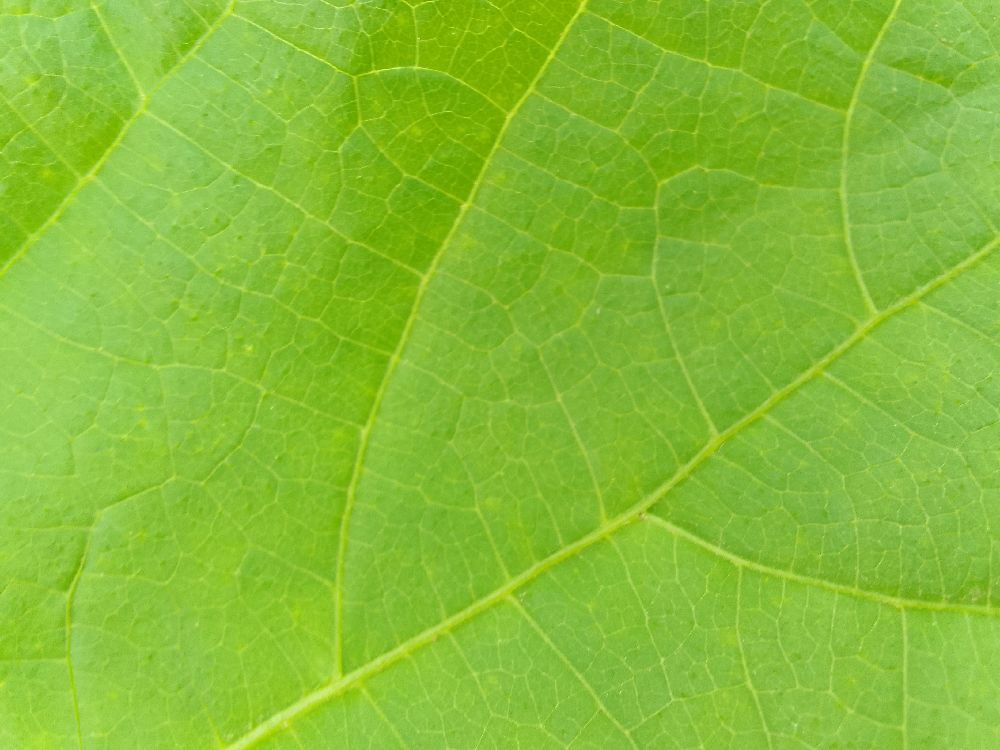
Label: healthy